Sacred Lie

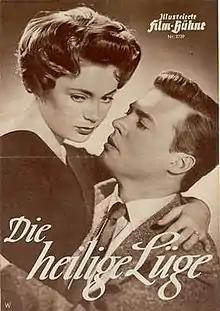

Sacred Lie is a 1955 West German drama film directed by Wolfgang Liebeneiner and starring Ulla Jacobsson, Karlheinz Böhm and Erwin Strahl. It was shot at the Tempelhof Studios in Berlin. The film's sets were designed by the art directors Ernst Richter and Hans Ledersteger.